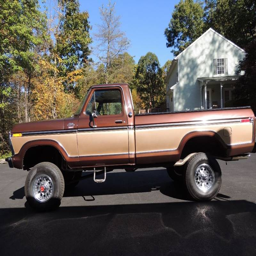
ford f - for sale at the best muscle cars in clarksburg md